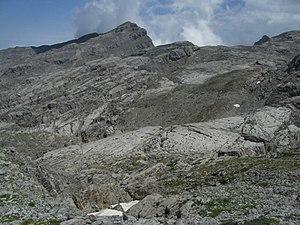
Photographie au sud du Pourtet et à proximité du gouffre des Partages dans le massif de la Pierre-Saint-Martin .
Le gouffre de La Pierre Saint-Martin, nommé aussi gouffre Lépineux, est l'entrée historique d'une cavité souterraine majeure située dans le Massif de La Pierre Saint-Martin, sur la commune française d'Arette dans les Pyrénées-Atlantiques, en région Nouvelle-Aquitaine, à proximité immédiate de la frontière espagnole au-delà de laquelle se développe une partie du réseau souterrain.